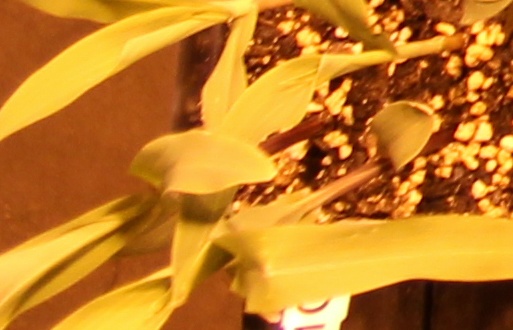
Label: Corn